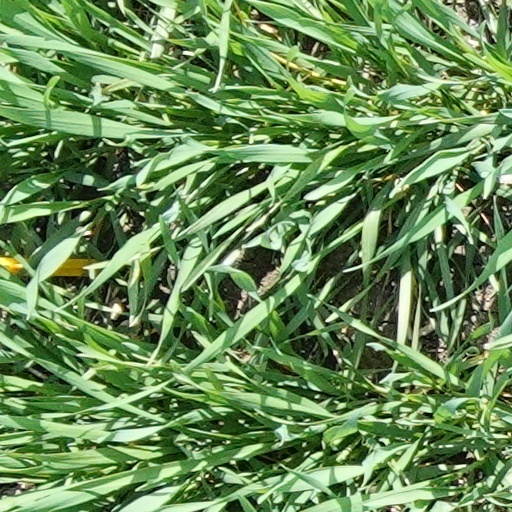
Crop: wheat